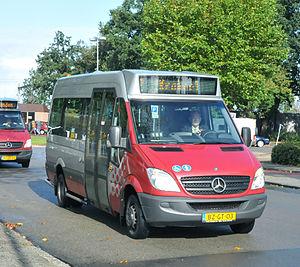
EvoBus est une entreprise allemande qui construit des bus et cars sous les marques Mercedes-Benz et Setra. Le groupe possède aussi la marque de service OMNIplus.